Kelsey Bay

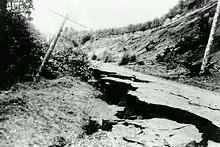
The 1946 soil failure north of Campbell River on Kelsey Bay Highway

Kelsey Bay is a small coastal settlement located in the Sayward Valley on northern Vancouver Island in British Columbia about 1 mi (1.6 km) from the community of Sayward. The wharf at Kelsey Bay was previously the southern terminus for the B.C. Ferries Inside Passage route until 1978, when Highway 19 was extended north to Port Hardy and the terminus relocated there. Kelsey Bay is part of the Village of Sayward.